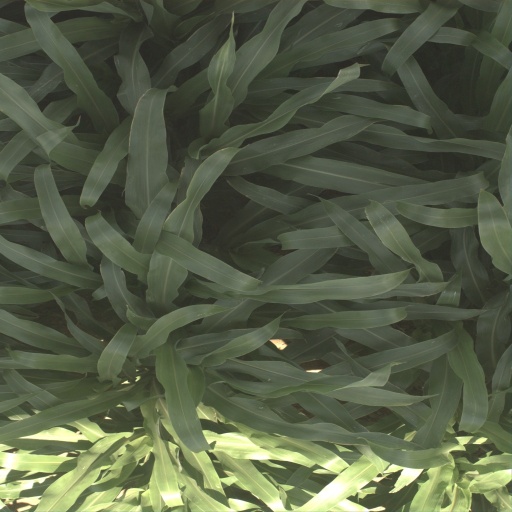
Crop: sorghum